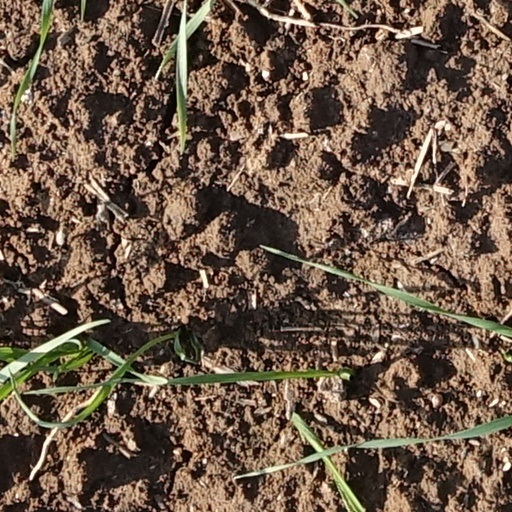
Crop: wheat